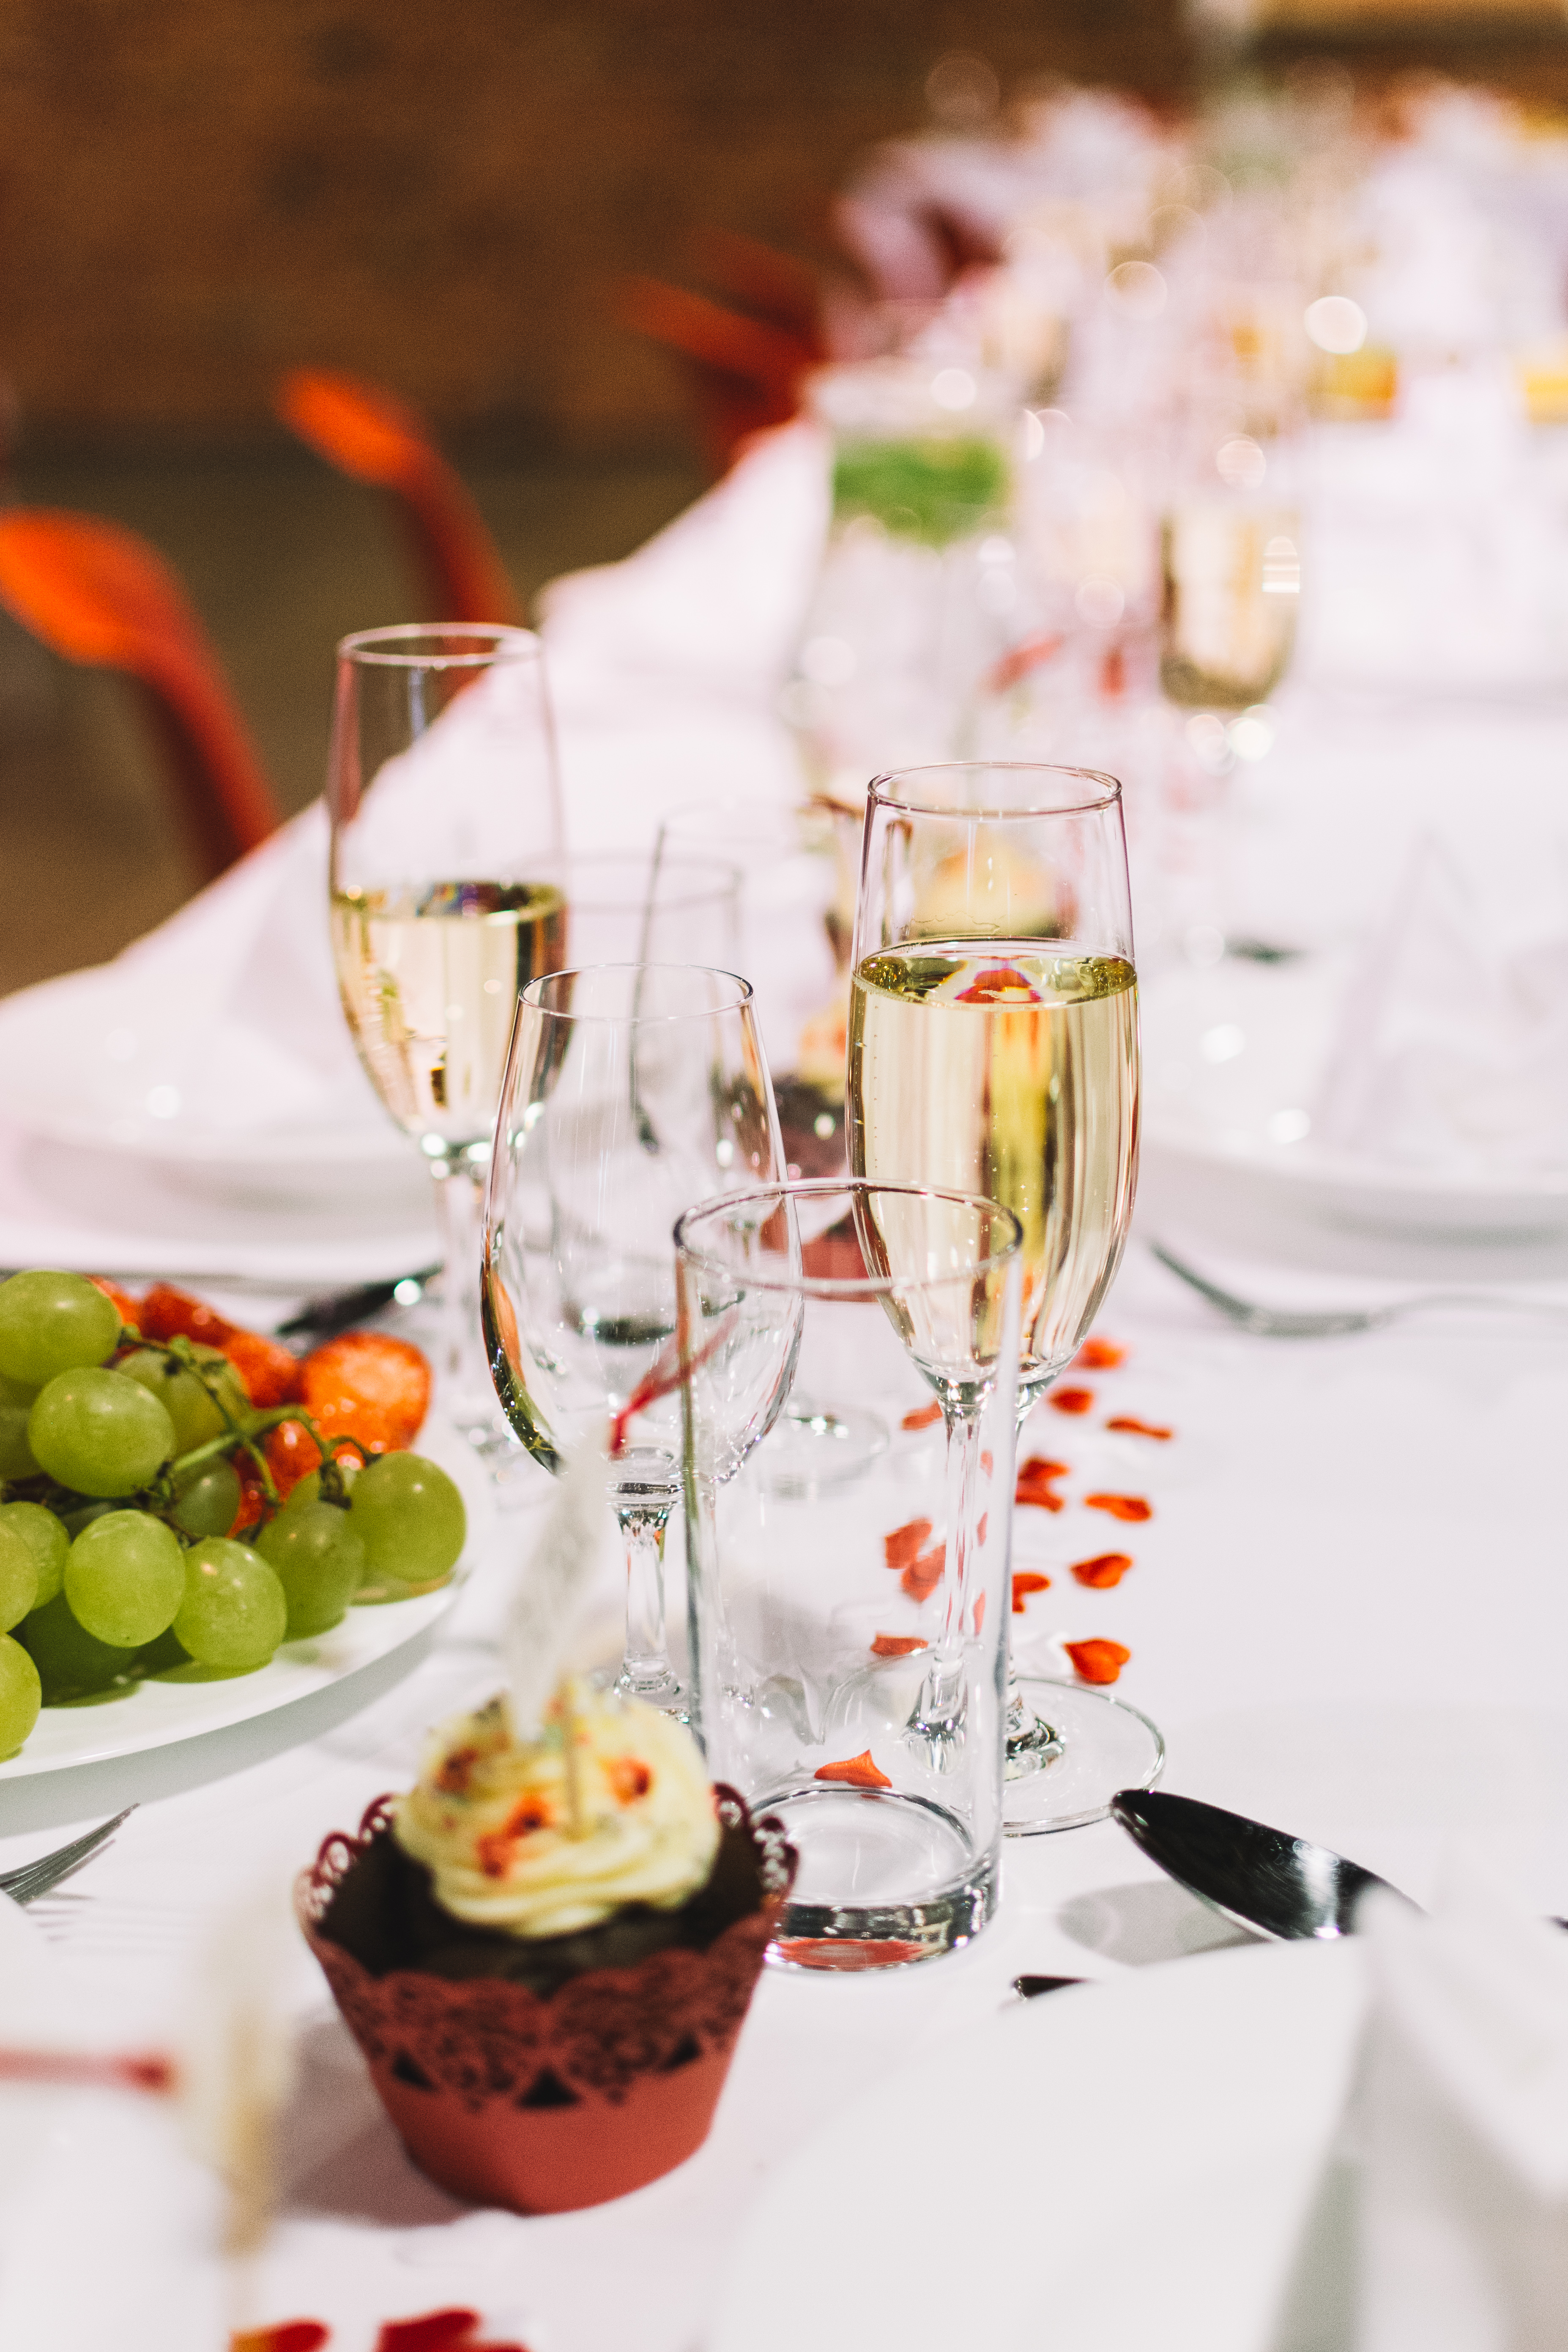
food, dish, cuisine, la carte food, dessert, finger food, trifle, meal, stemware, ingredient, garnish, culinary art, appetizer, brunch, wine glass, parfait, table, tableware, hors d oeuvre, rehearsal dinner, drink, banquet, restaurant, dinner, British cuisine